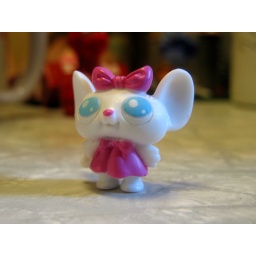
Cuteness - Mouse in pink dress 02